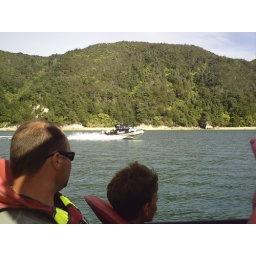
We got taken in a boat about 20km down the coast and we hiked back to the beach.